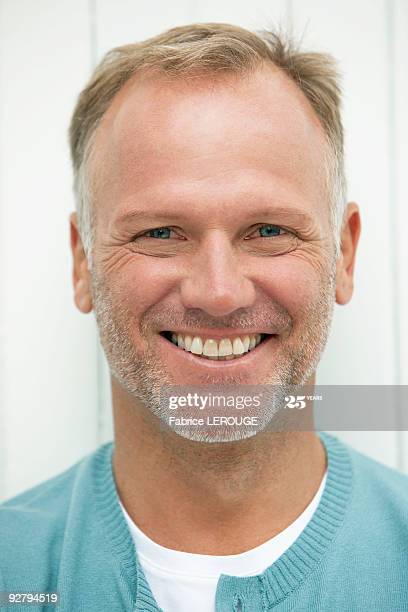
Portrait style: Real Portrait